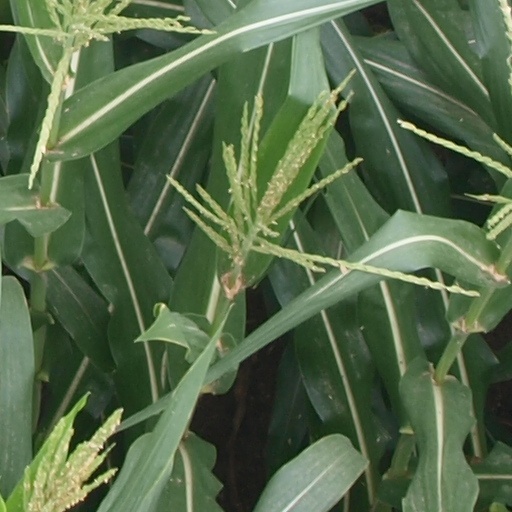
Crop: maize; corn